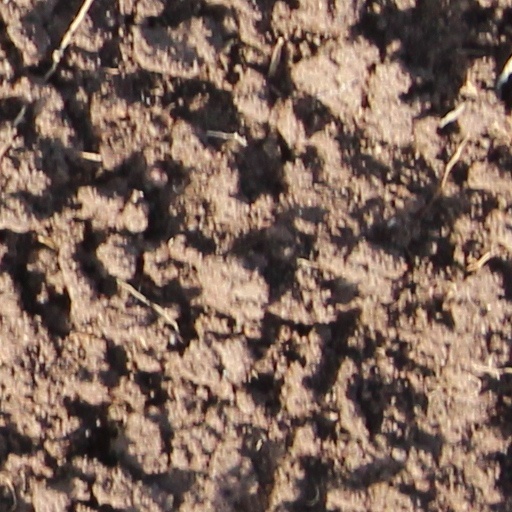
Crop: wheat